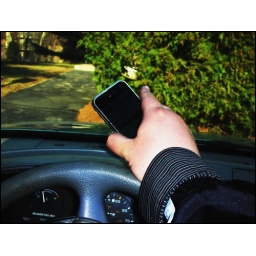
164/365 seen so many ships sail in just to head back out again and go off sinking